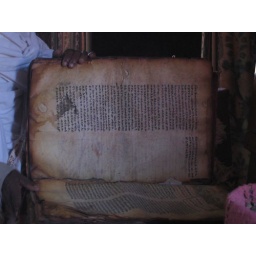
800 year old book in a church